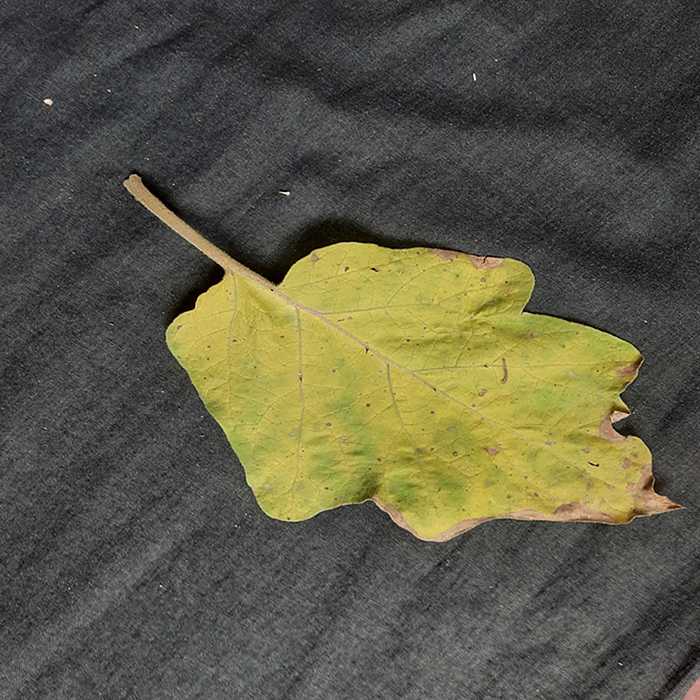
Plant: Eggplant
Label: Eggplant verticillium wilt